Vasuvum Saravananum Onna Padichavanga

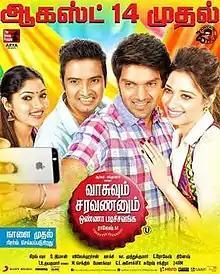
Theatrical release poster

Vasuvum Saravananum Onna Padichavanga also known by the initialism VSOP, is a 2015 Indian Tamil-language romantic comedy film written and directed by M. Rajesh. The film stars Arya, Tamannaah Bhatia, Santhanam and Muktha. It revolves around the friendship between Vasu and Saravanan, and the situations they find themselves in due to their romantic entanglements.